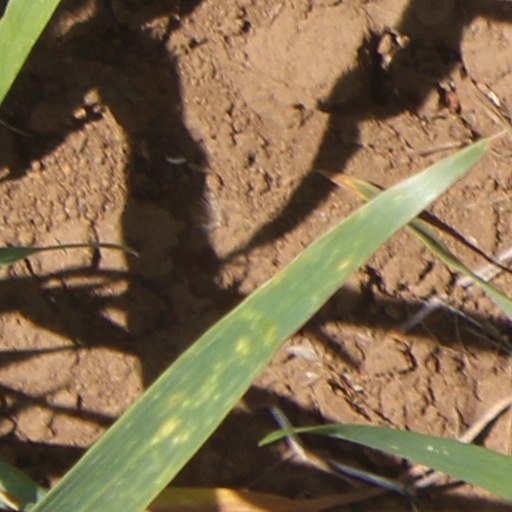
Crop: wheat